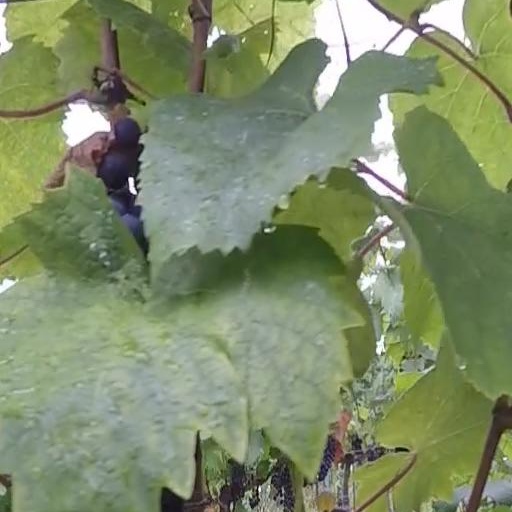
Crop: grape